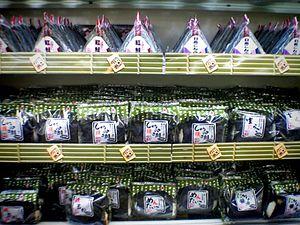
L'onigiri est une préparation culinaire japonaise consistant en une boulette de riz, généralement enveloppée d'une algue nori. On l'appelle aussi omusubi en fonction de la région au Japon mais les deux termes désignent plus ou moins la même chose. On trouve l'onigiri principalement sous 4 formes :